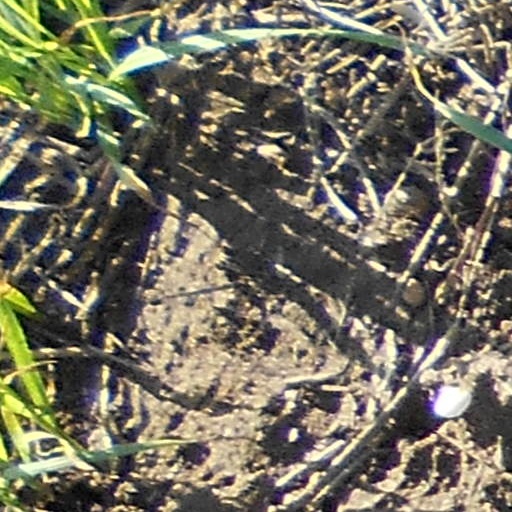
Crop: wheat